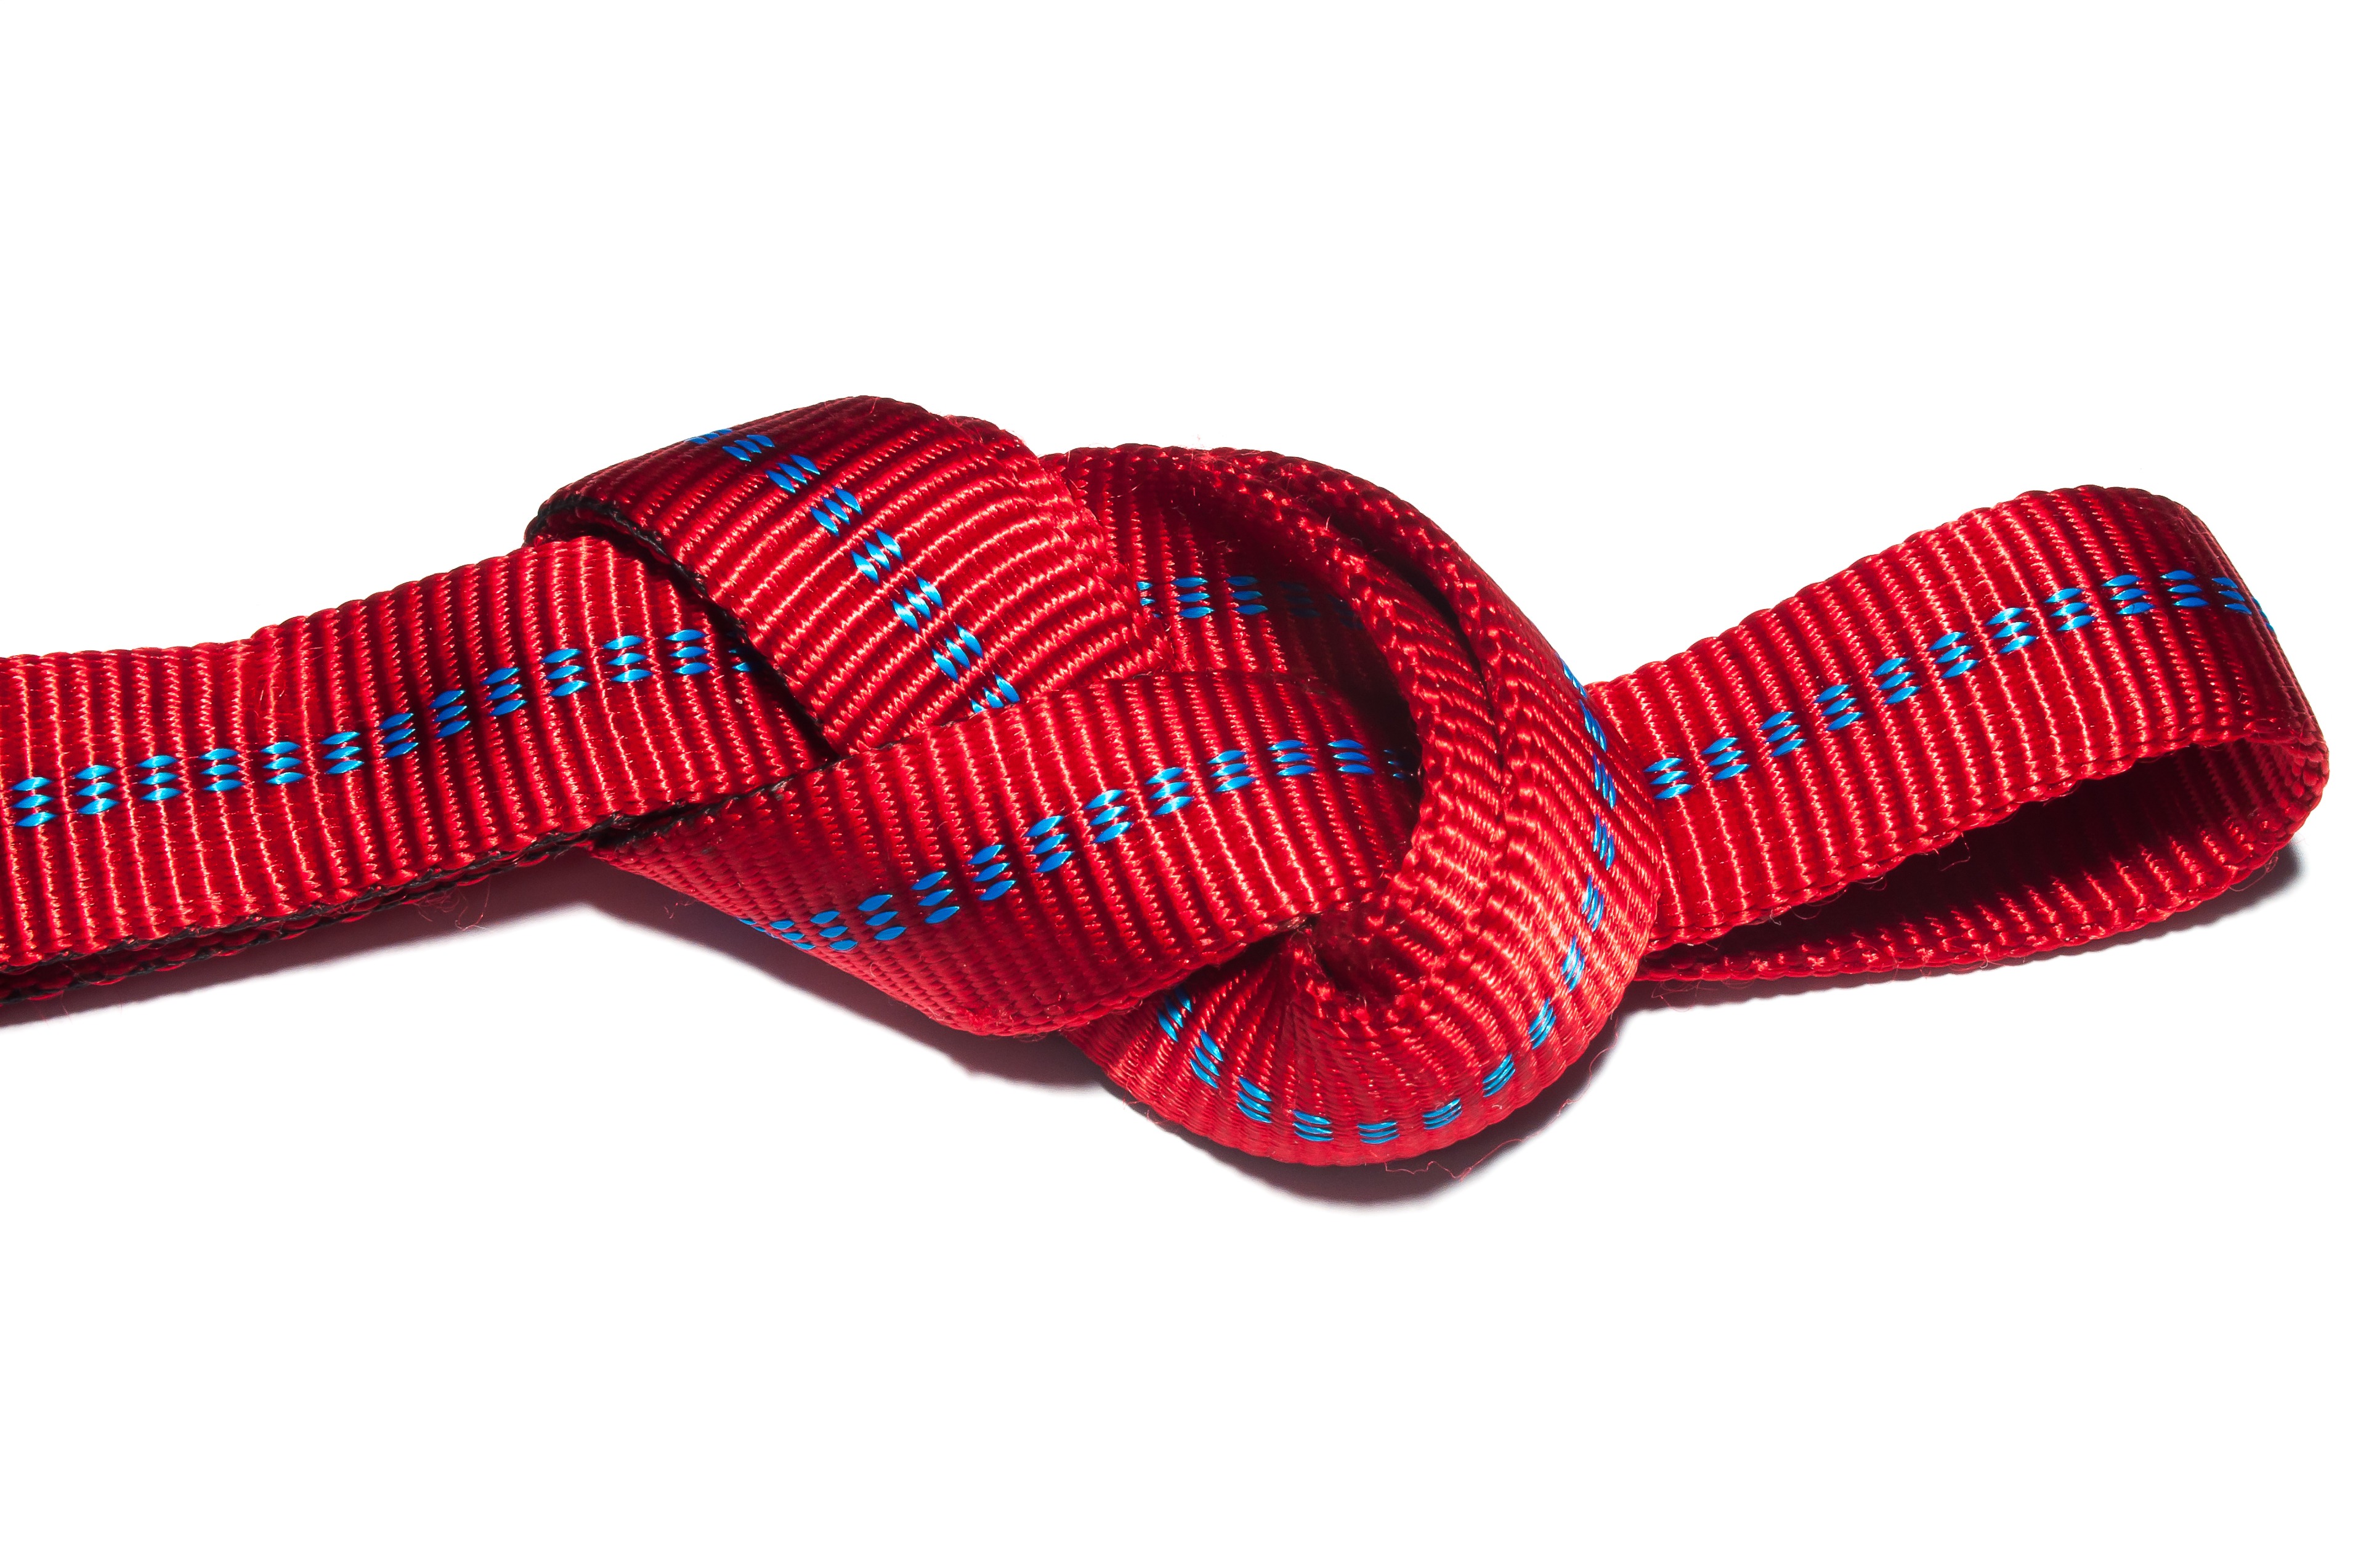
isolated, red, belt, knot, strap, necktie, fashion accessory, eighth node, hose band